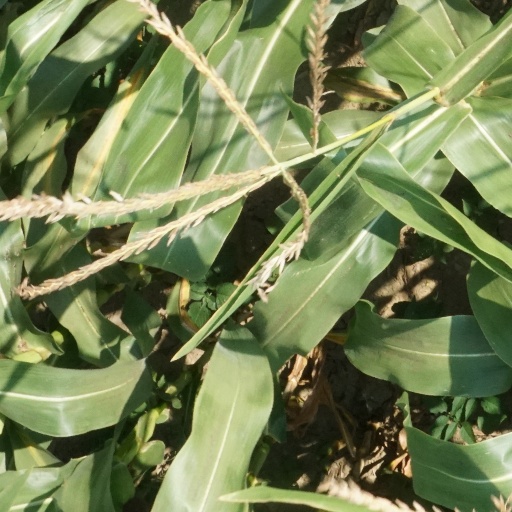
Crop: maize; corn